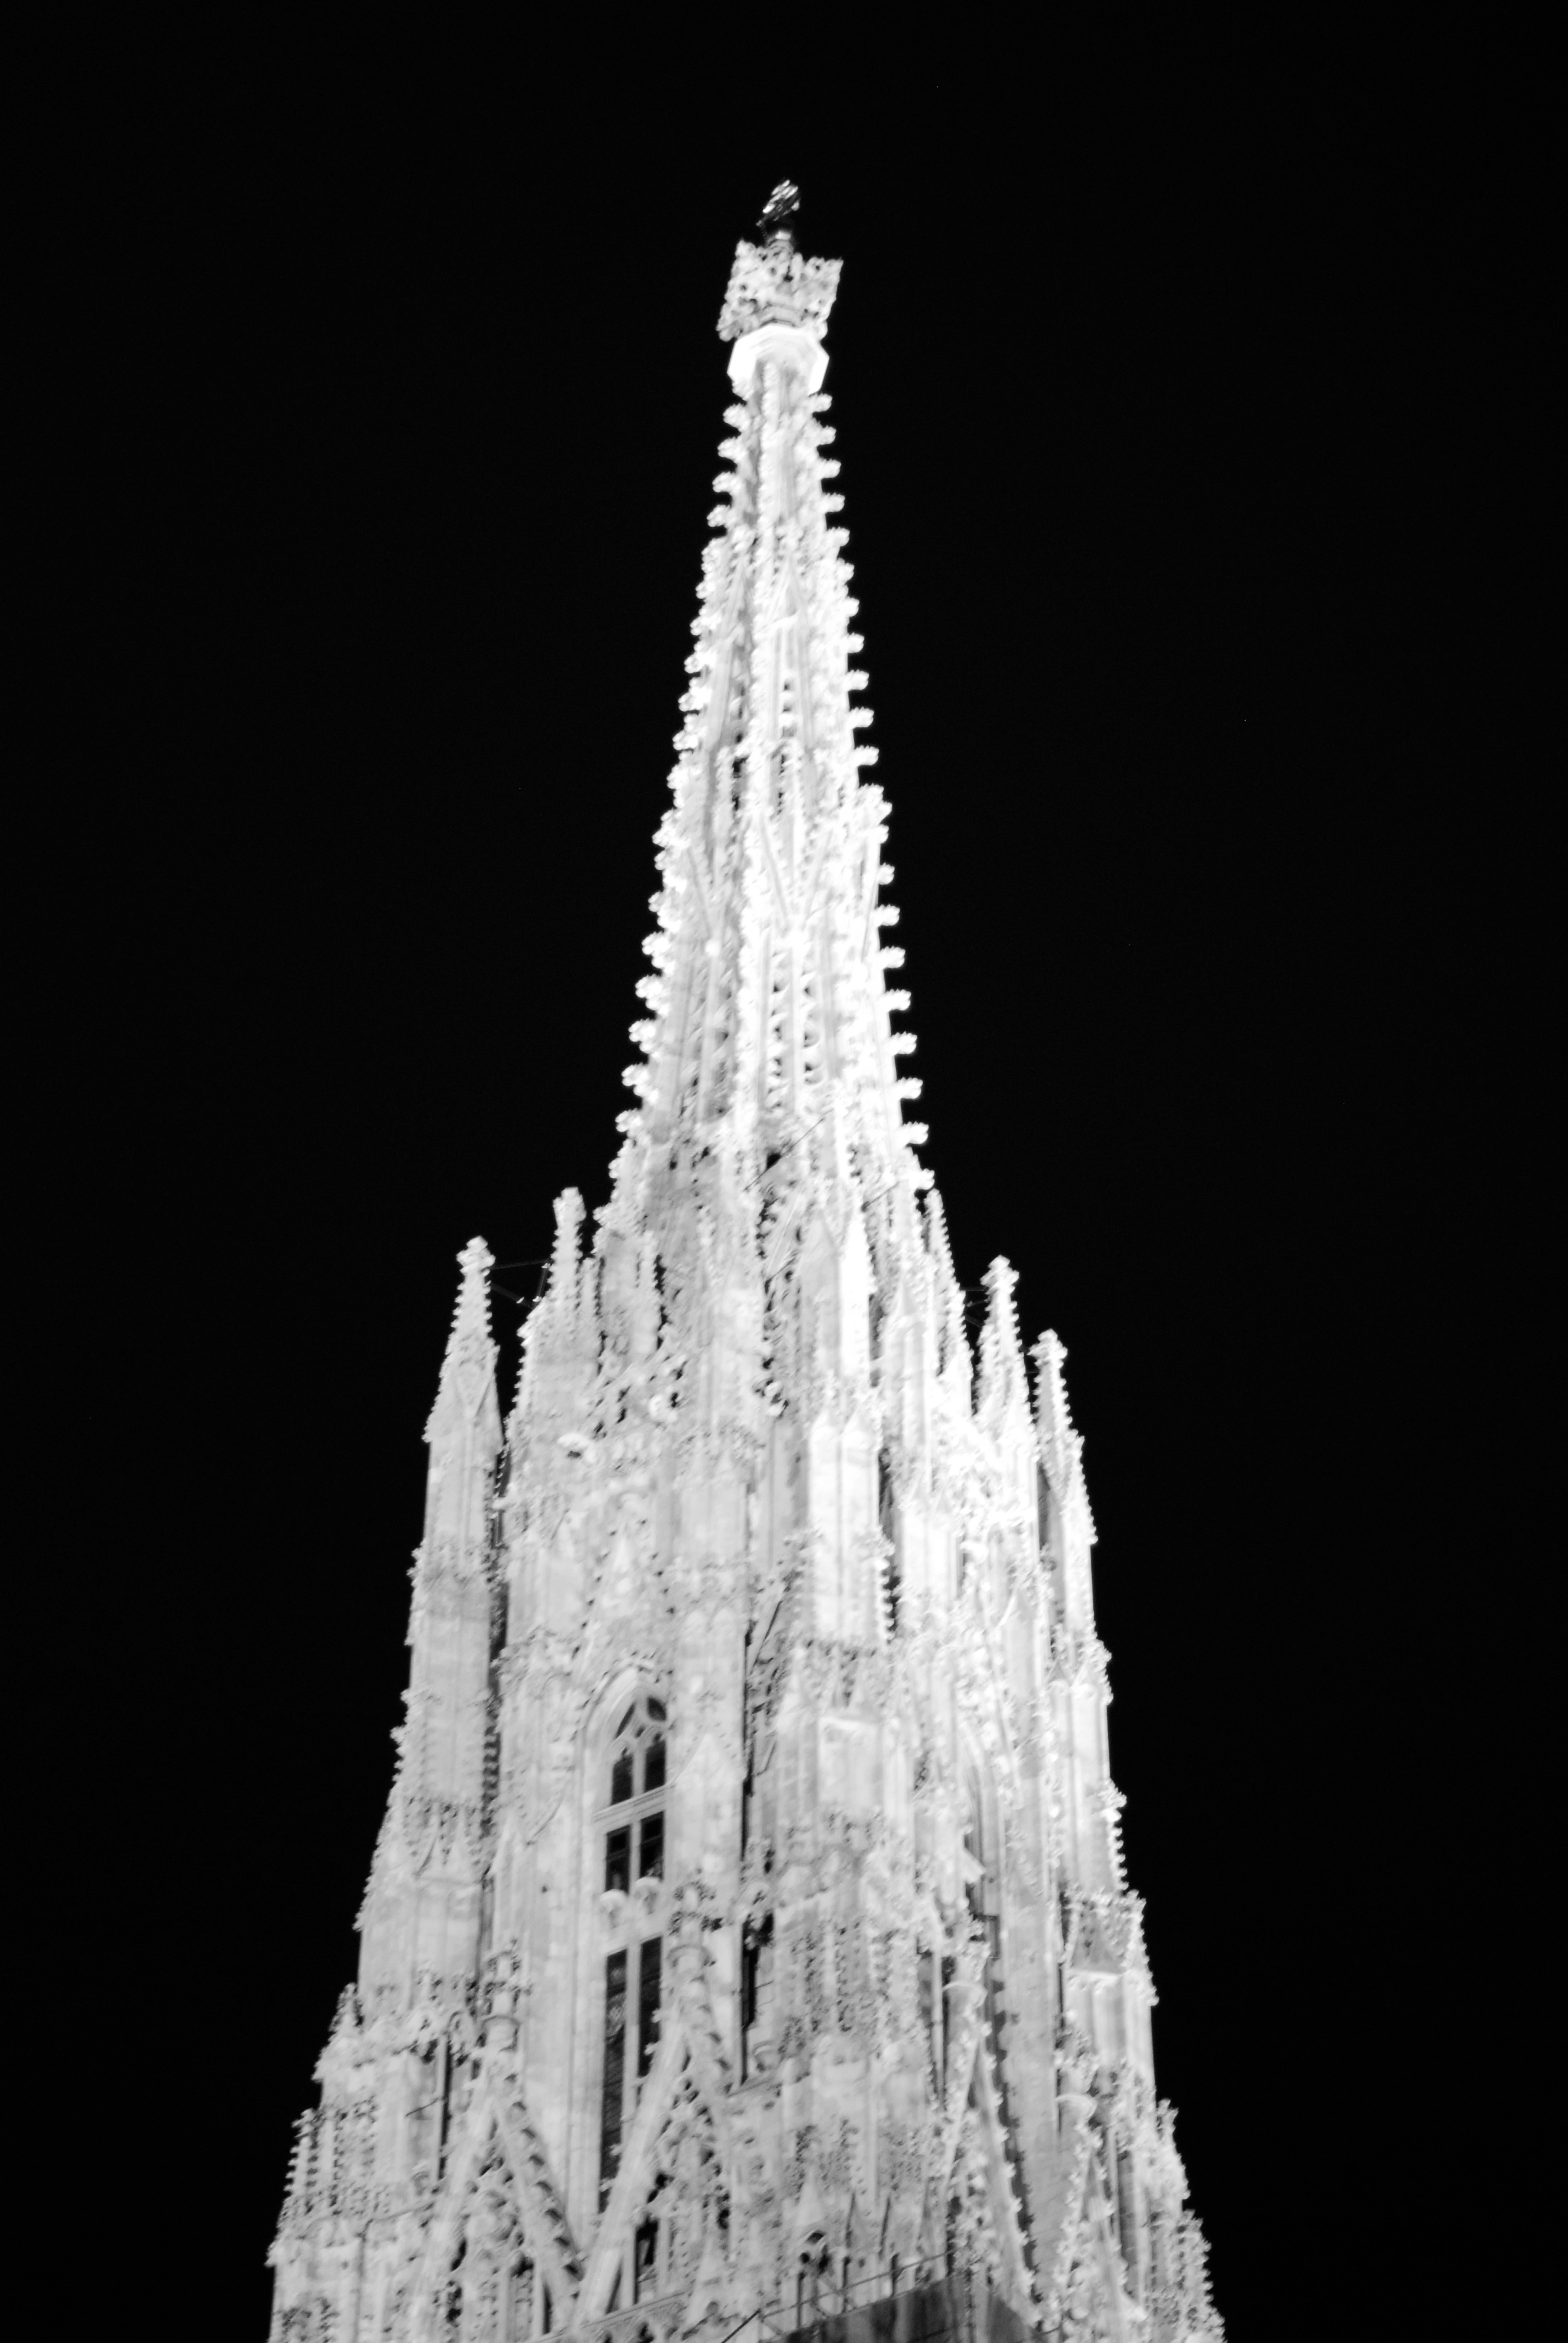
black and white, city, cityscape, formation, europe, ice, tower, nikon, monochrome, austria, spire, vienna, symmetry, d80, cityscapes, wien, nikond80, osterreich, stephansdom, monochrome photography